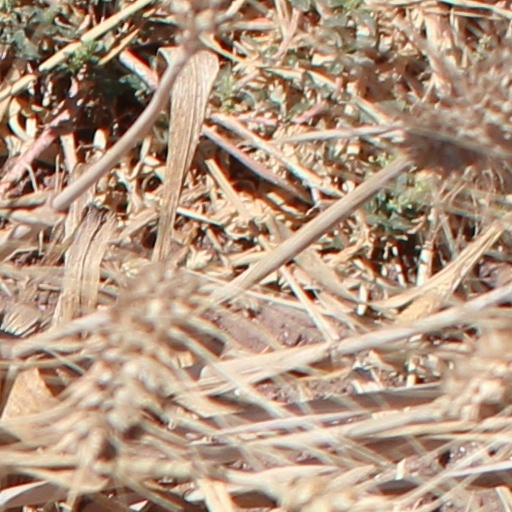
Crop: wheat